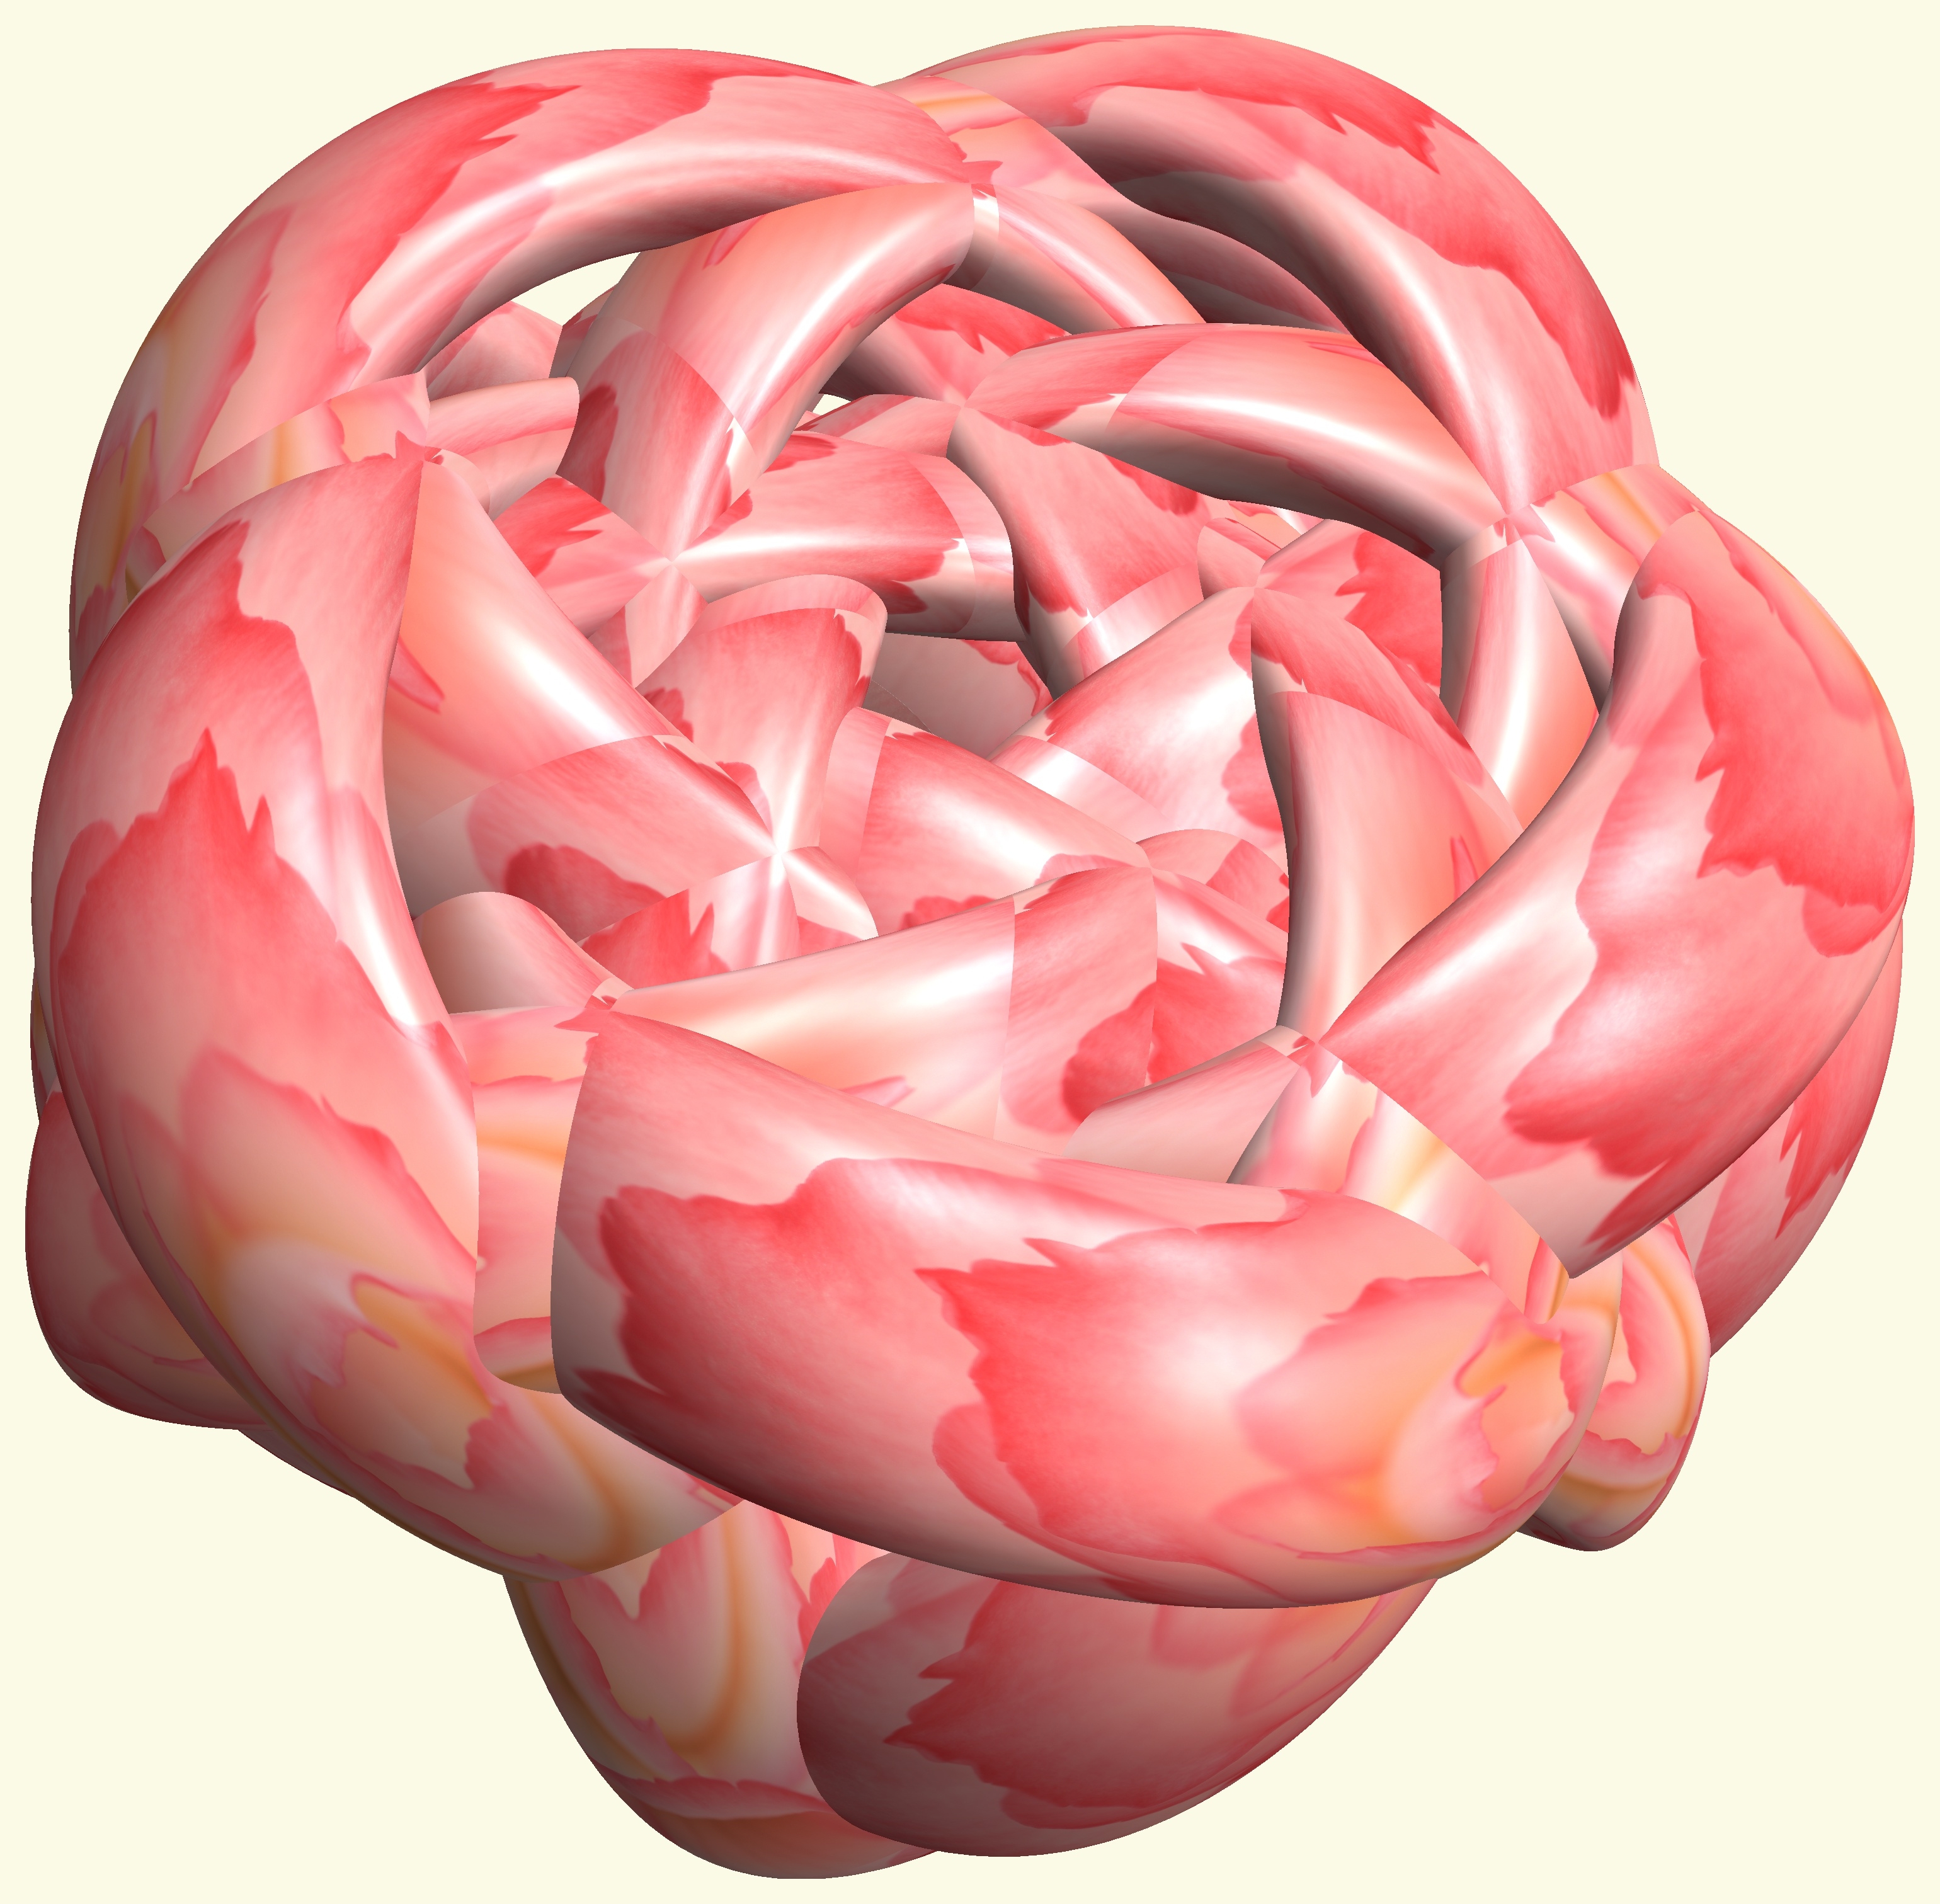
structure, plant, texture, flower, petal, heart, pattern, pink, mouth, human body, figure, design, symmetry, 3d, graphic, organ, knot, mathematica, cg, parametricplot3d, code, program, algorithm, abstruct, mapping, peony, flowering plant, land plant